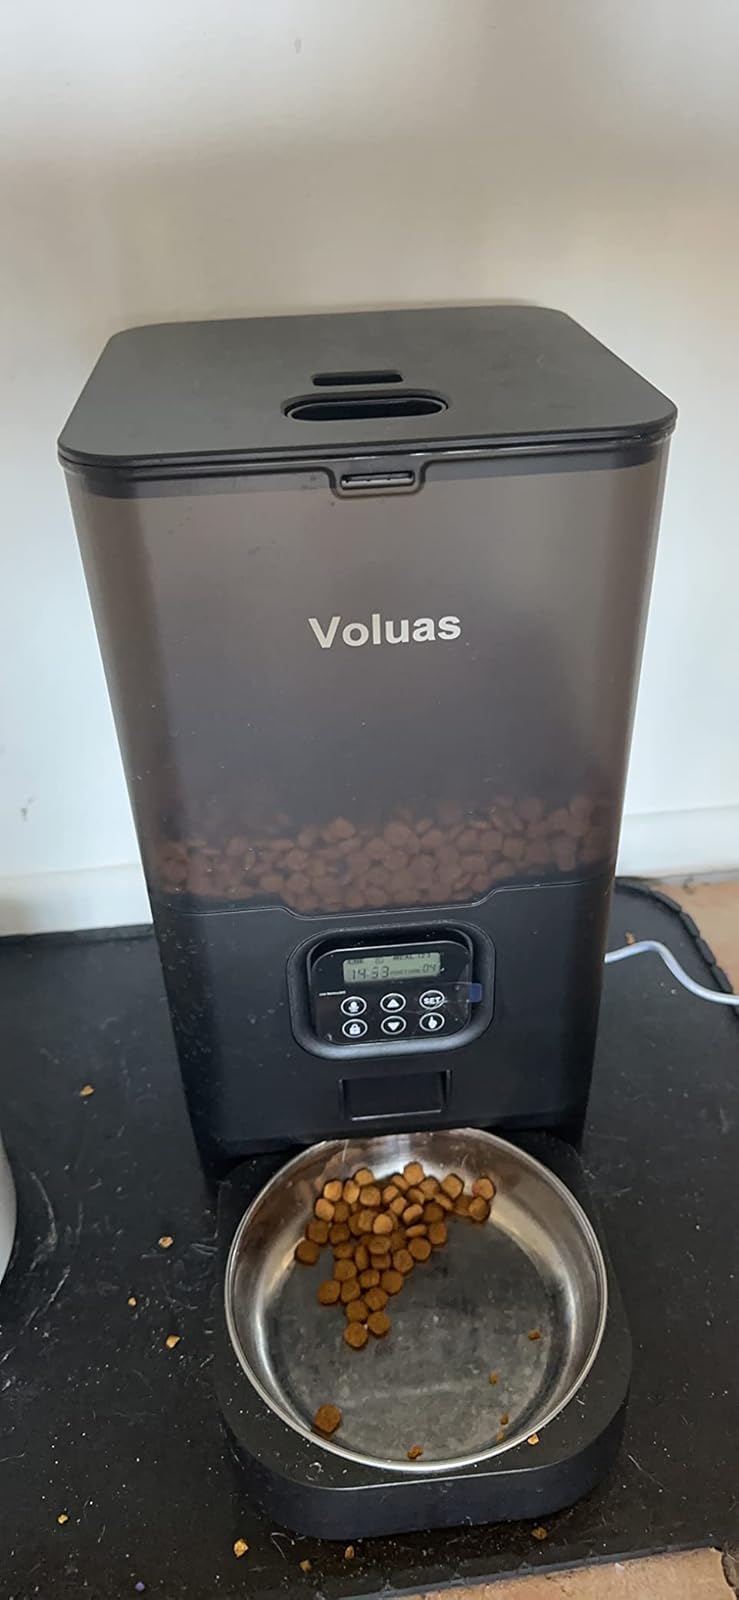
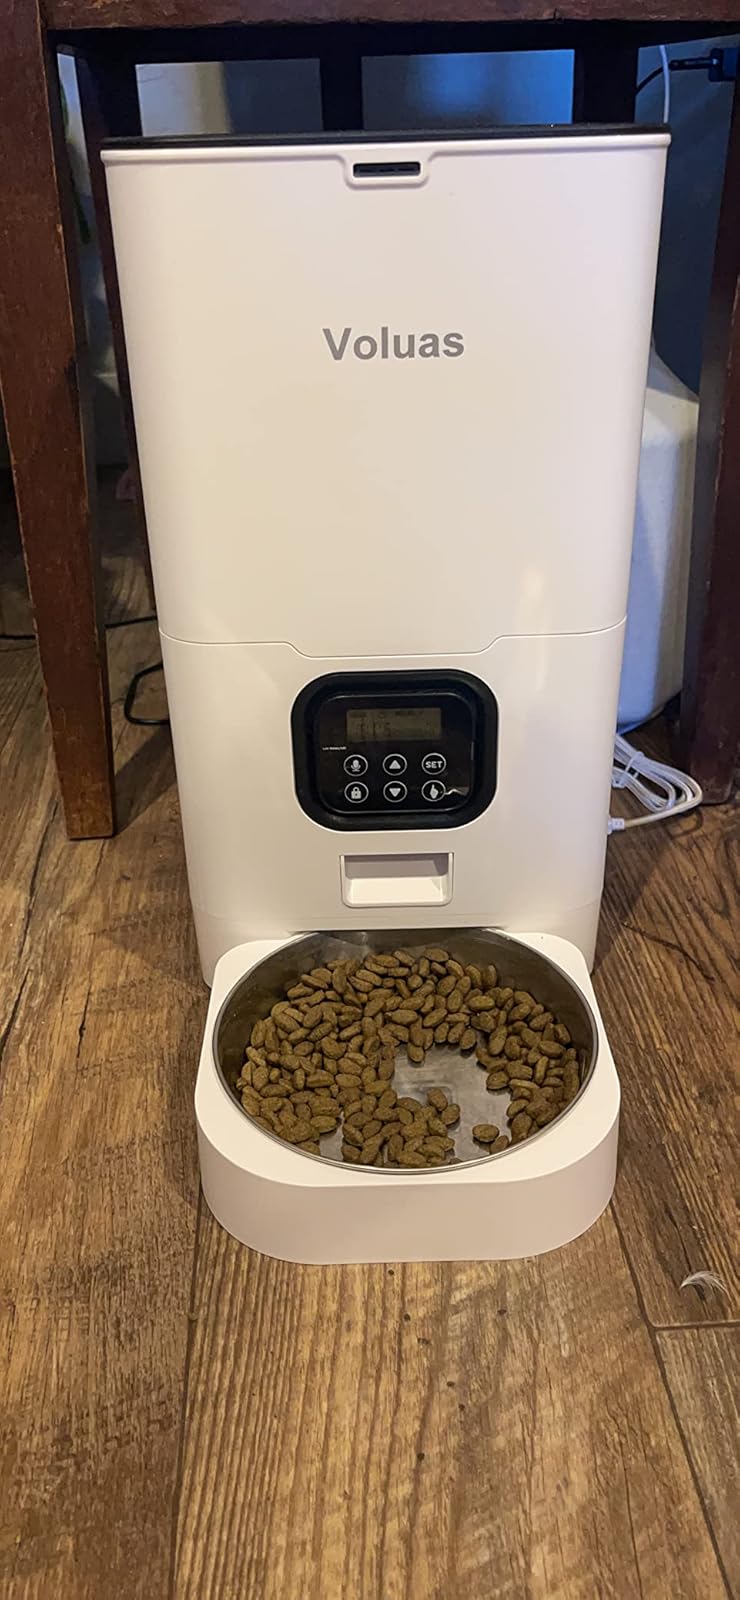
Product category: items_feeder
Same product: no